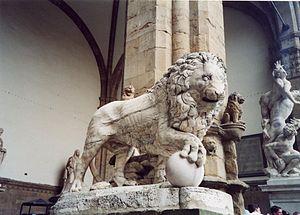
La Loggia des Lanzi ou Loggia de la Seigneurie, est un édifice de type loggia situé sur la Piazza della Signoria à Florence, en Italie. Elle est parfois également appelée la Loggia d'Orcagna, du nom de celui à qui son dessin fut d'abord attribuée par erreur.
Les Lions des Médicis sont deux sculptures représentant des lions qui étaient placés de chaque côté de l'entrée de la Villa Médicis à Rome. Chaque lion tient sous sa patte une sphère, en référence aux six boules constituant les armes de la Maison de Médicis.